Strangeways Here We Come (film)

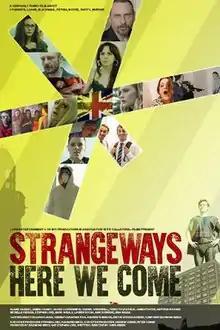

Strangeways Here We Come is an English comedy-drama film, written and directed by Chris Green, in which a group of residents in a council estate decide to defeat a cruel loan shark who has been making their lives miserable. It was filmed in Salford. The name is taken from the Smiths' album of the same name.